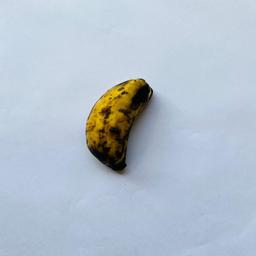
Banana variety: Sabri Kola